Answer in natural language. Consider the 3D positions of the objects in the scene and not just the 2D positions in the image. Is the centerpoint of  gray rectangular bed (marked B) at a higher height than light brown wooden dresser with 10 drawers (marked C)? Choose between the following options: no or yes
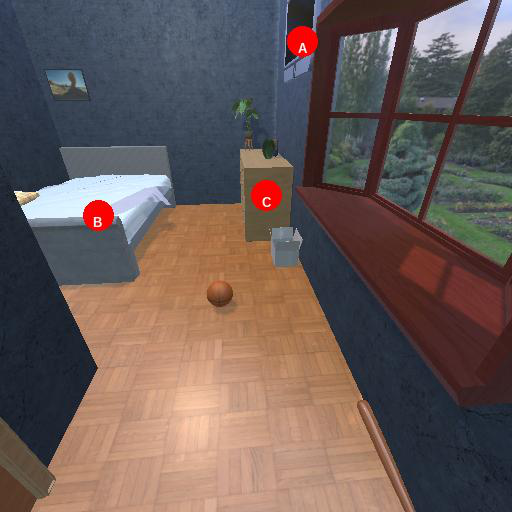
<answer>no</answer>